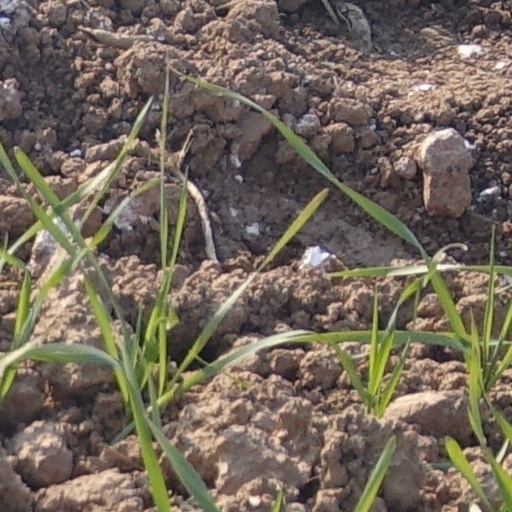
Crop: wheat